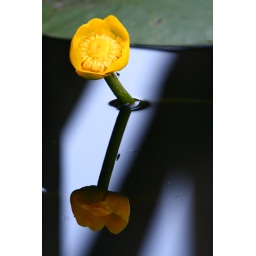
A yellow water lily in full bloom, at Mere Sandswood Wildlife Trust, Rufford, Lancashire..